Kobzar (poetry collection)

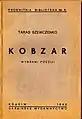
* The frontpage of "Kobzar" by Taras Shevchenko, published in 1940 in Ukrainian Latin alphabet.

In 1844, under the title ""Chyhyryn Kobzar"", a reprint of the first edition of ""Kobzar"" was published with the addition of the poem "Haydamaky".